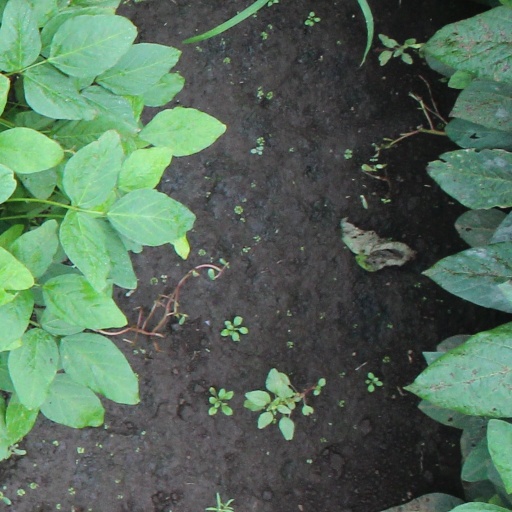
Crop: soybean